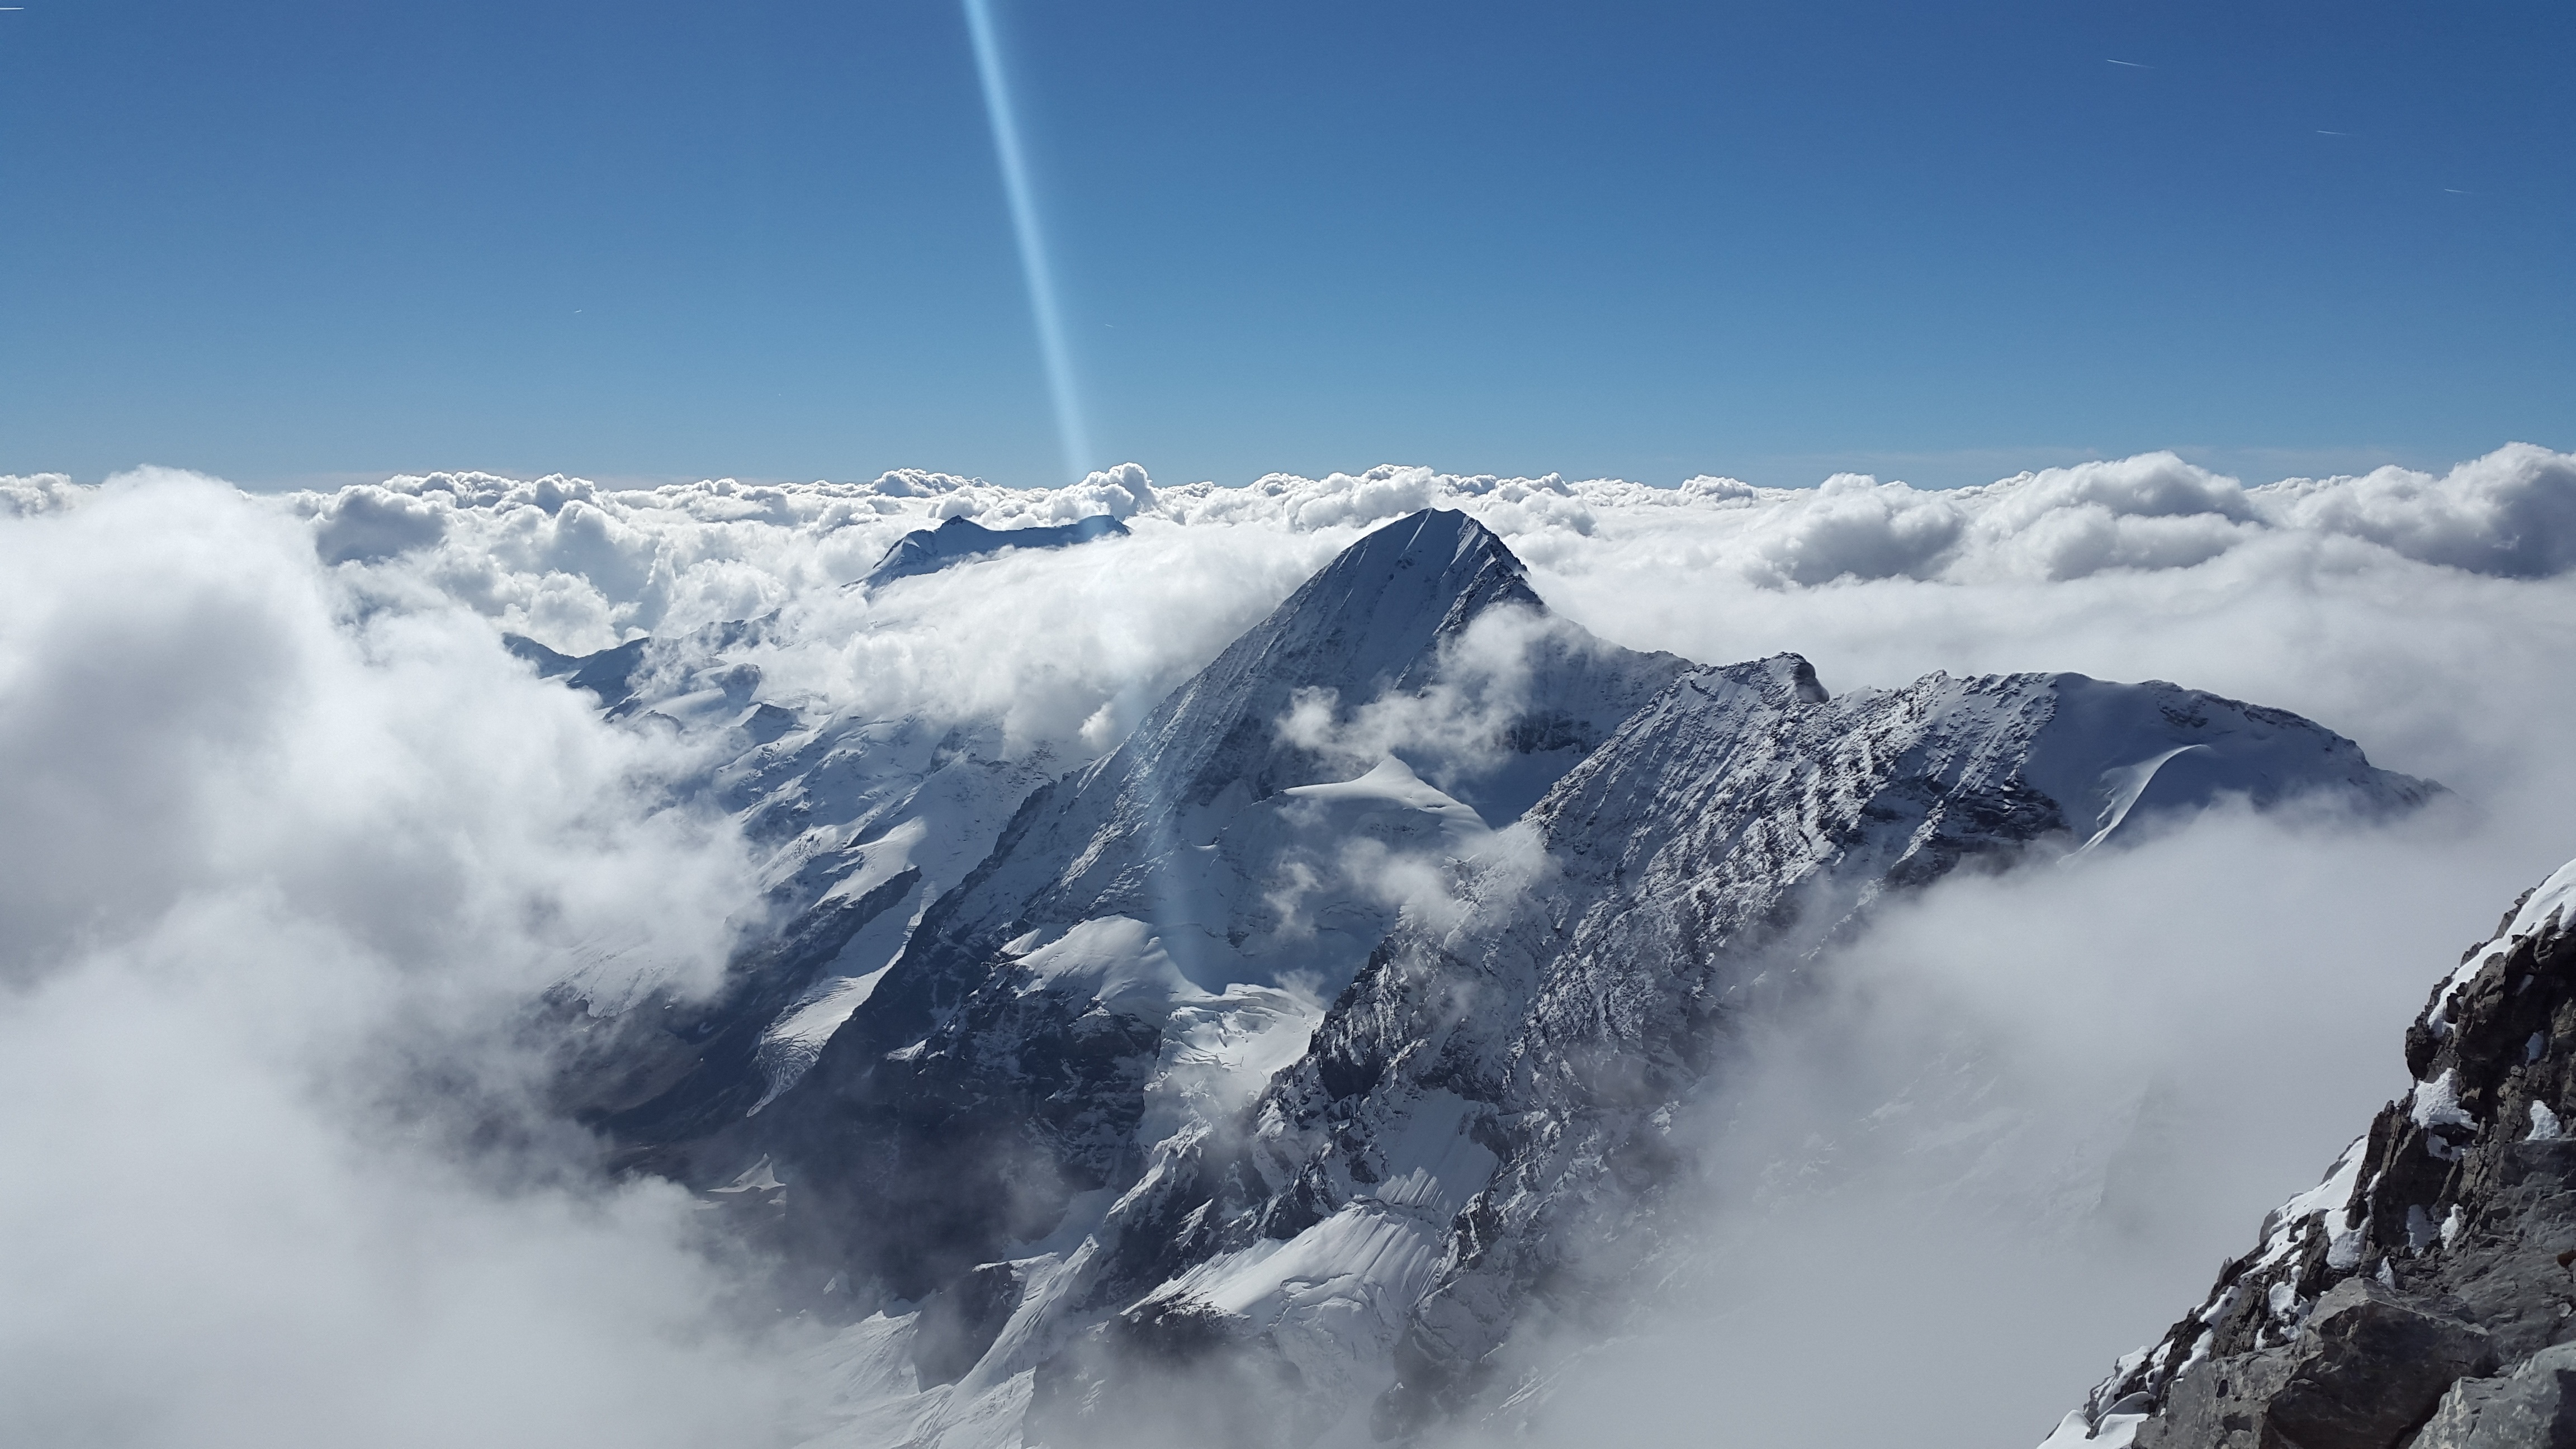
landscape, mountain, snow, winter, cloud, adventure, mountain range, snowy, alpine, ridge, summit, mountaineering, mountains, alps, wintry, landform, south tyrol, ski touring, k nigsspitze, gran zebru, monte zebru, ortlergruppe, gebrige, north wall, ski mountaineering, geographical feature, mountainous landforms, geological phenomenon